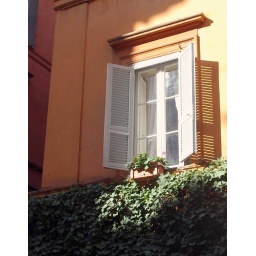
Rome, Italy, a window with shutters, on a street near the Trevi Fountain.